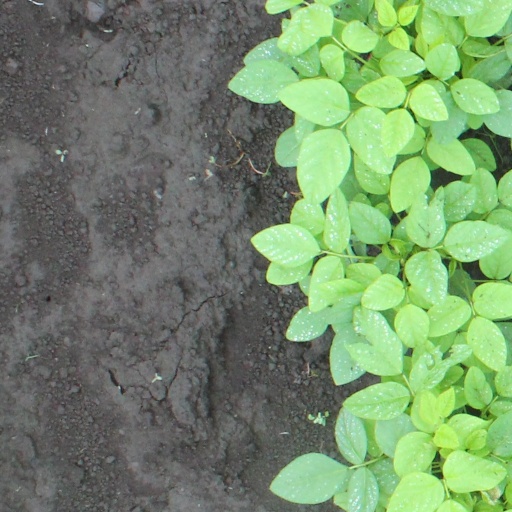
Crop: soybean